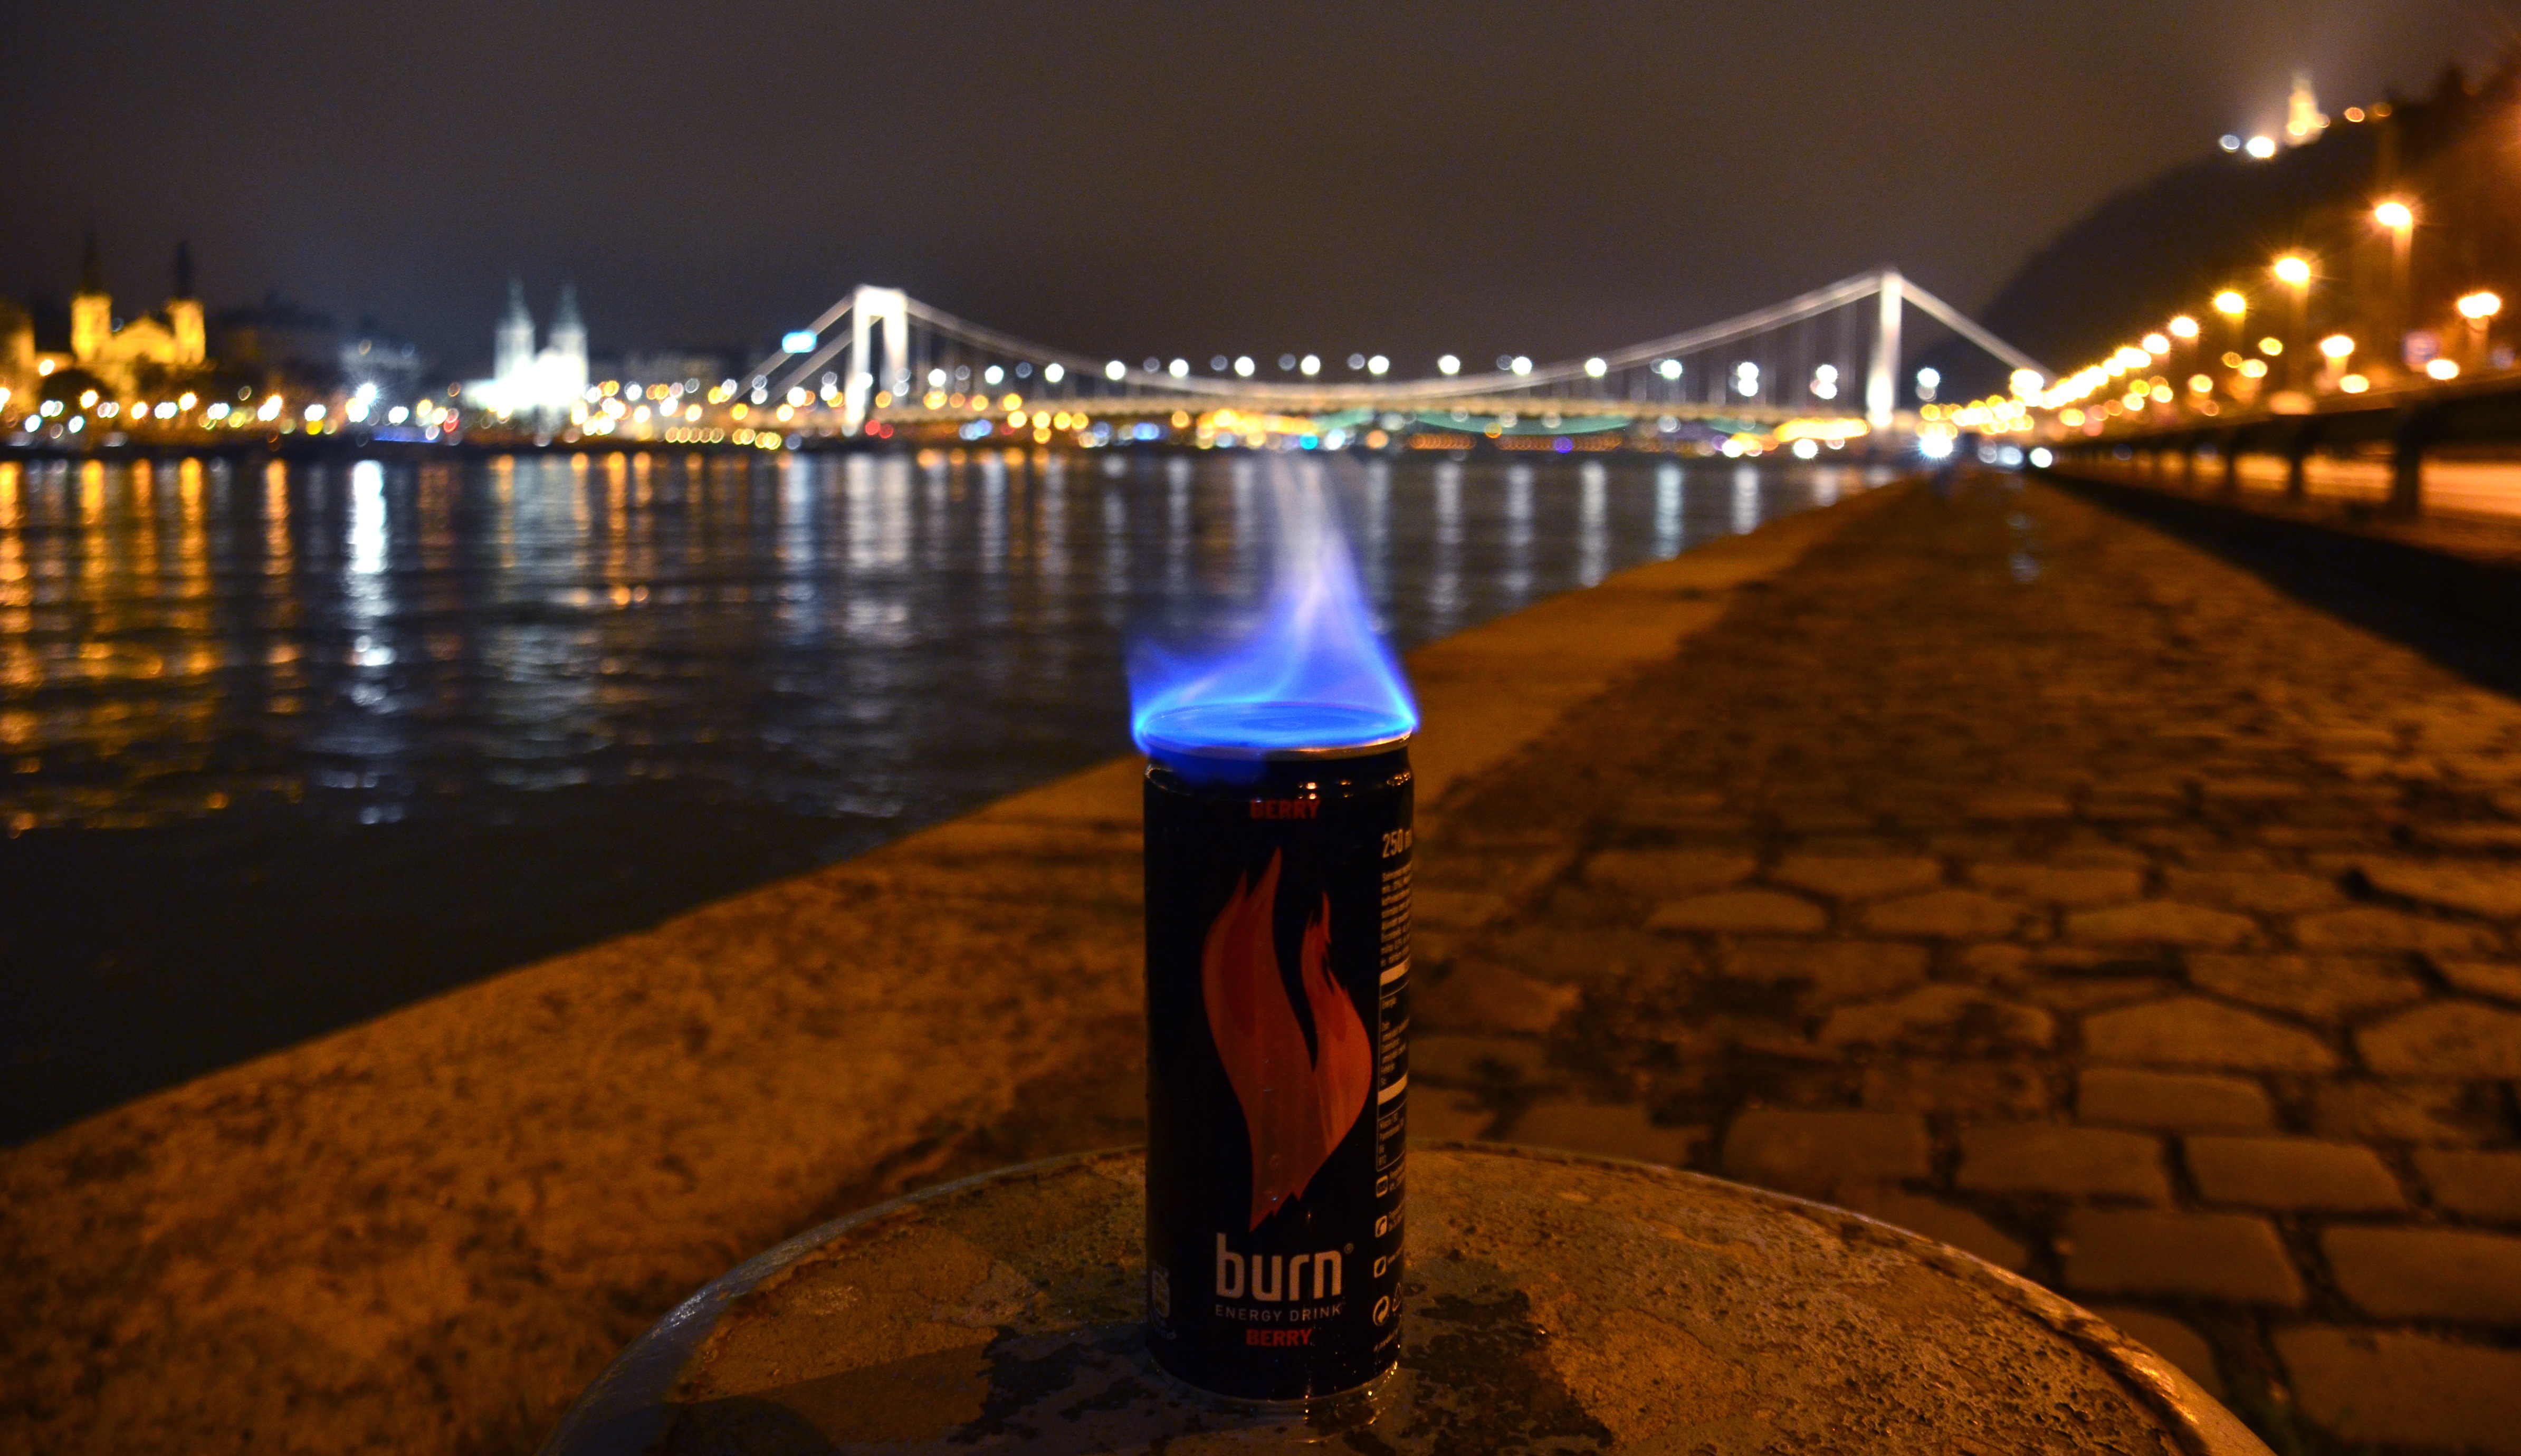
light, bridge, night, dusk, evening, reflection, fire, darkness, lighting, at night, lights, budapest, energy drink